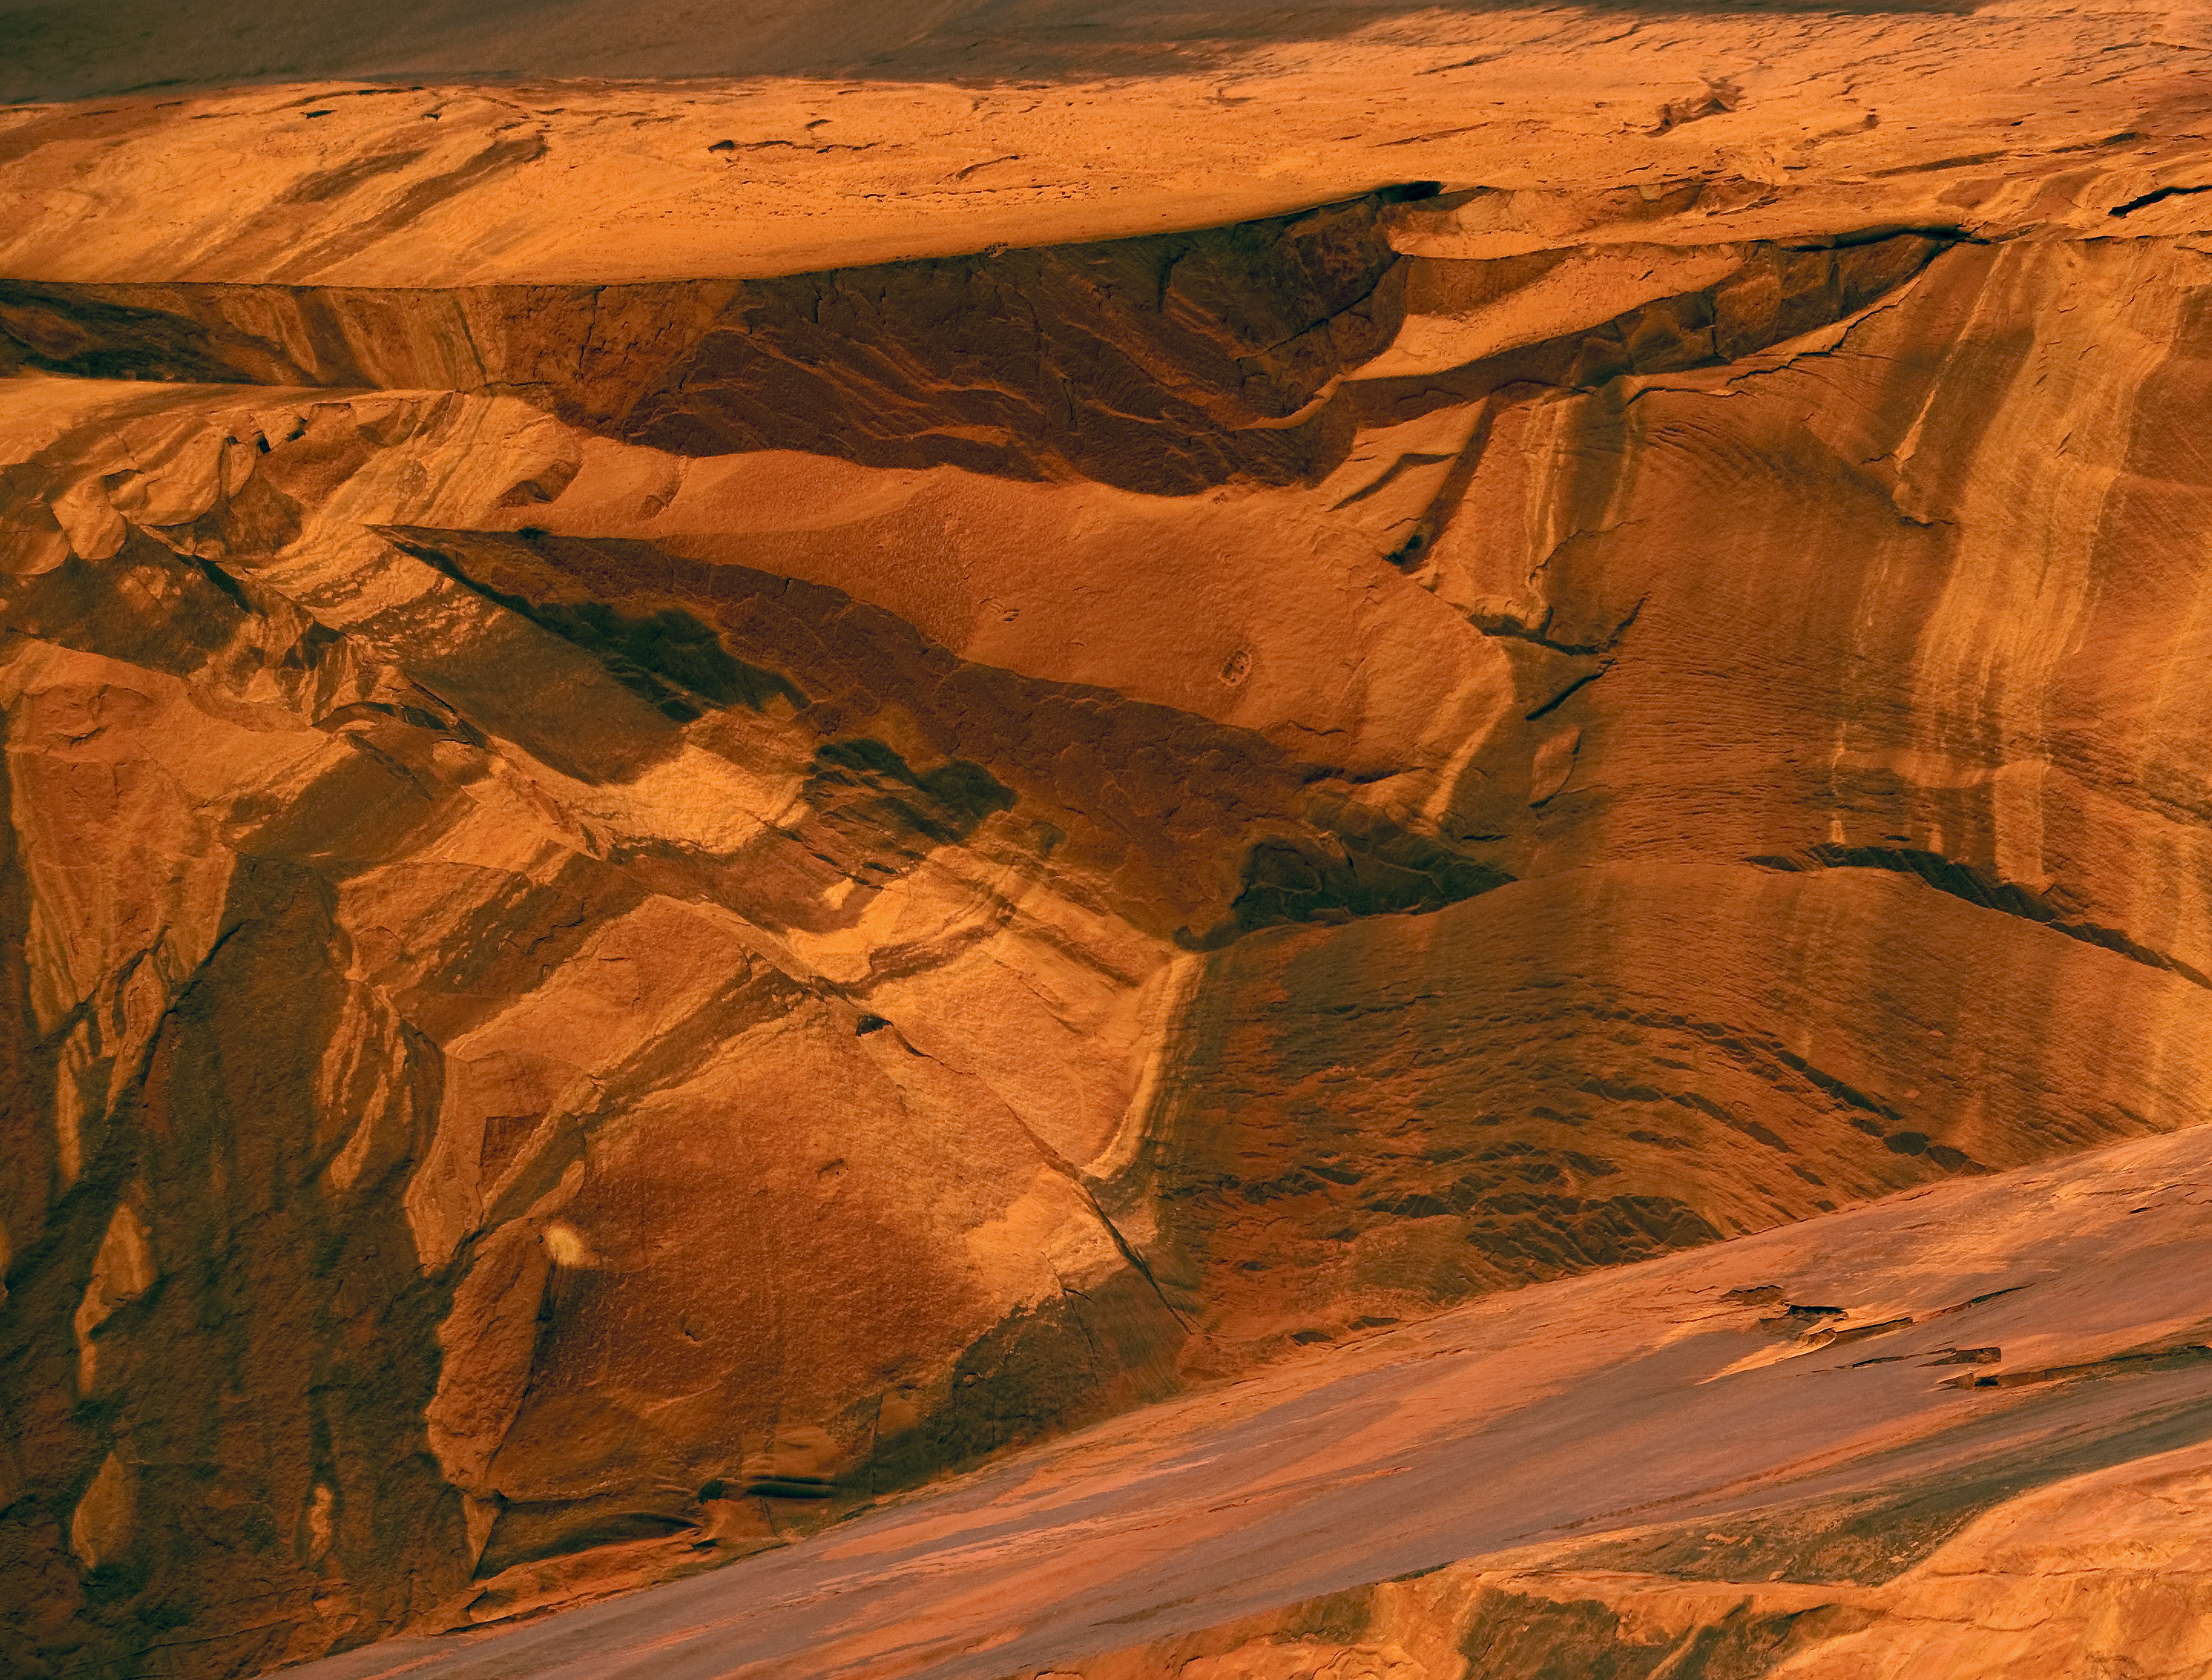
landscape, rock, valley, formation, cliff, arch, canyon, terrain, material, geology, badlands, plateau, wadi, neoncanon, landform, natural environment, geographical feature